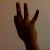
The image shows a hand gesture representing the number 9 in Indian Sign Language.